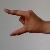
The image shows a hand gesture representing the letter 'Z' in Indian Sign Language.